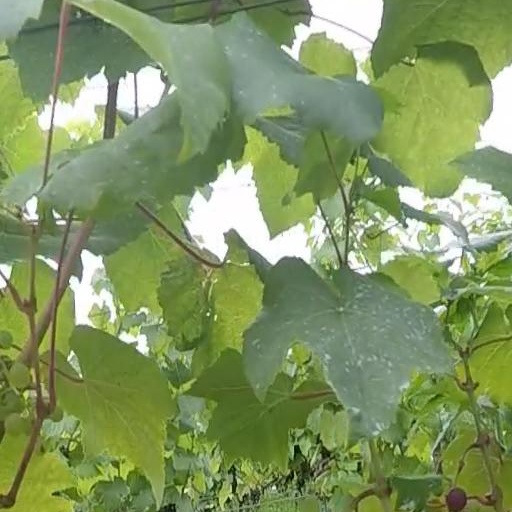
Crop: grape